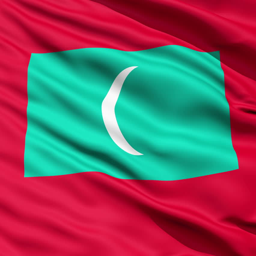
country waving flag with the crescent as the symbol of religion , seamless looping